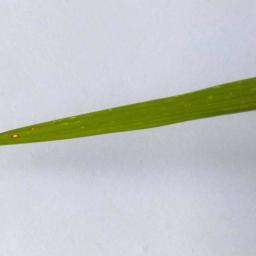
Label: Rice___Leaf_Blast